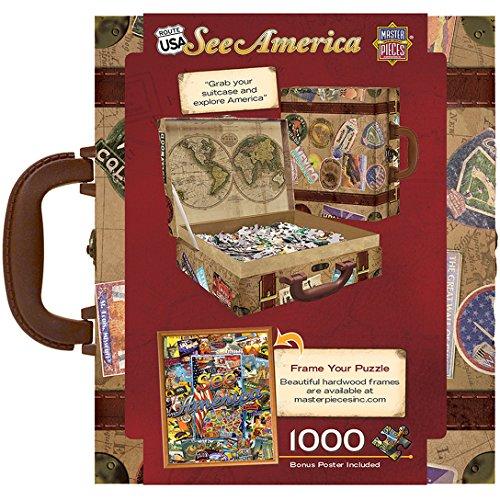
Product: MasterPieces Collector Suitcase Jigsaw Puzzle, Route USA, See America, Features Historical Landmarks, 1000 Pieces
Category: Toys & Games | Puzzles | Floor Puzzles
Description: Travel America collage puzzle.
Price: $19.99
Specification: ProductDimensions:2x8x8inches|ItemWeight:15.8ounces|ShippingWeight:1.8pounds(Viewshippingratesandpolicies)|DomesticShipping:ItemcanbeshippedwithinU.S.|InternationalShipping:Thisitemisnoteligibleforinternationalshipping.LearnMore|ASIN:B01B6DRVTM|Itemmodelnumber:71661|Manufacturerrecommendedage:13yearsandup